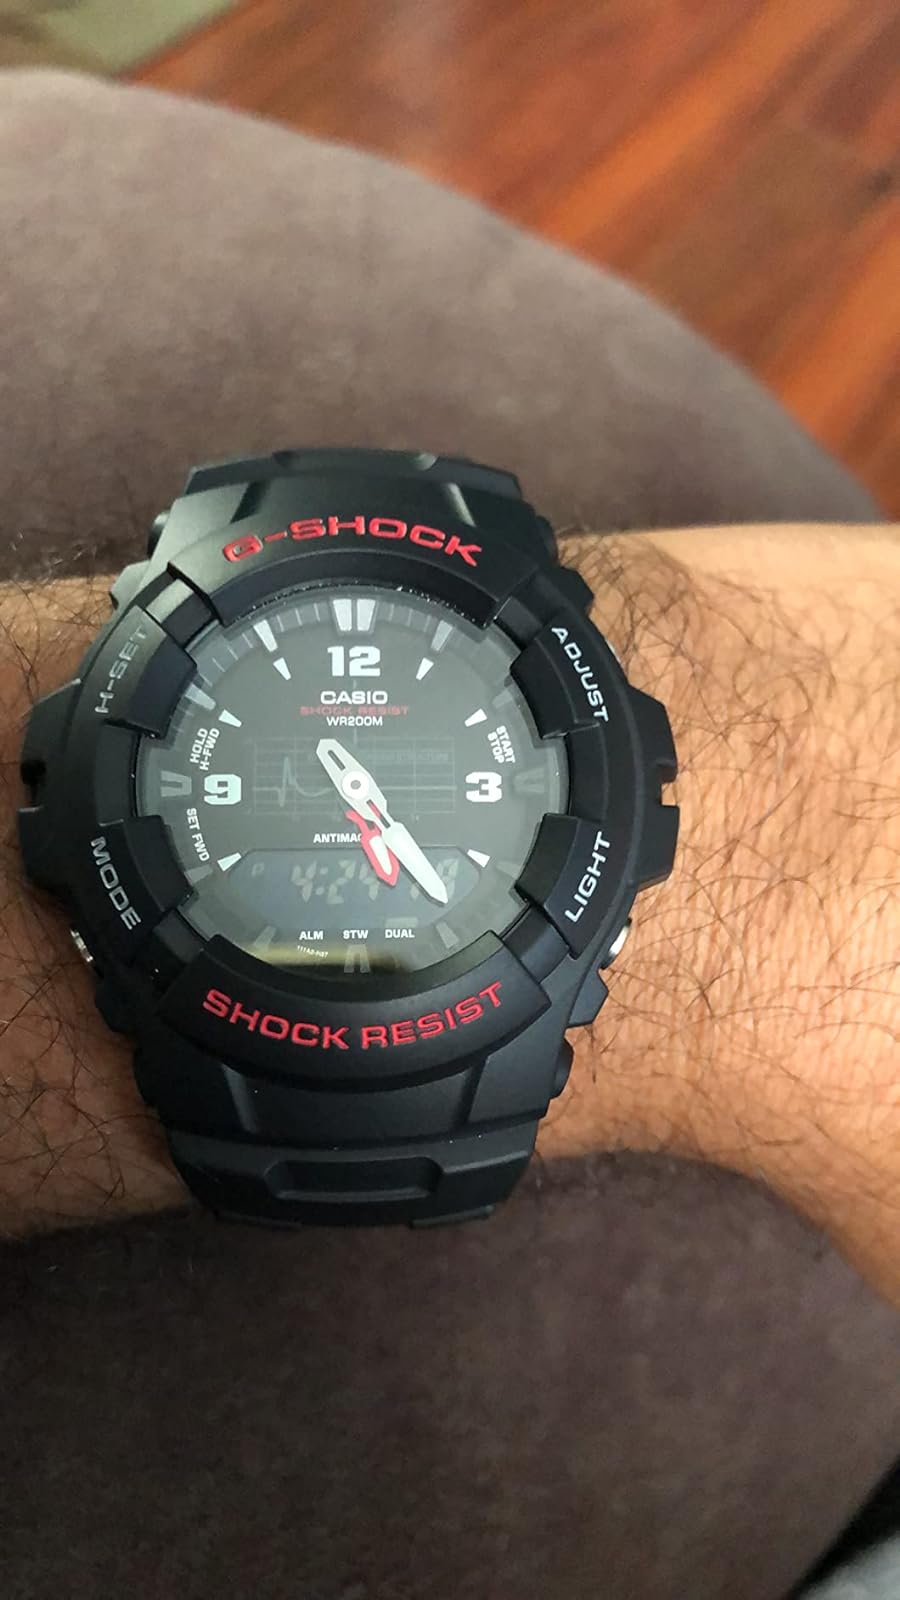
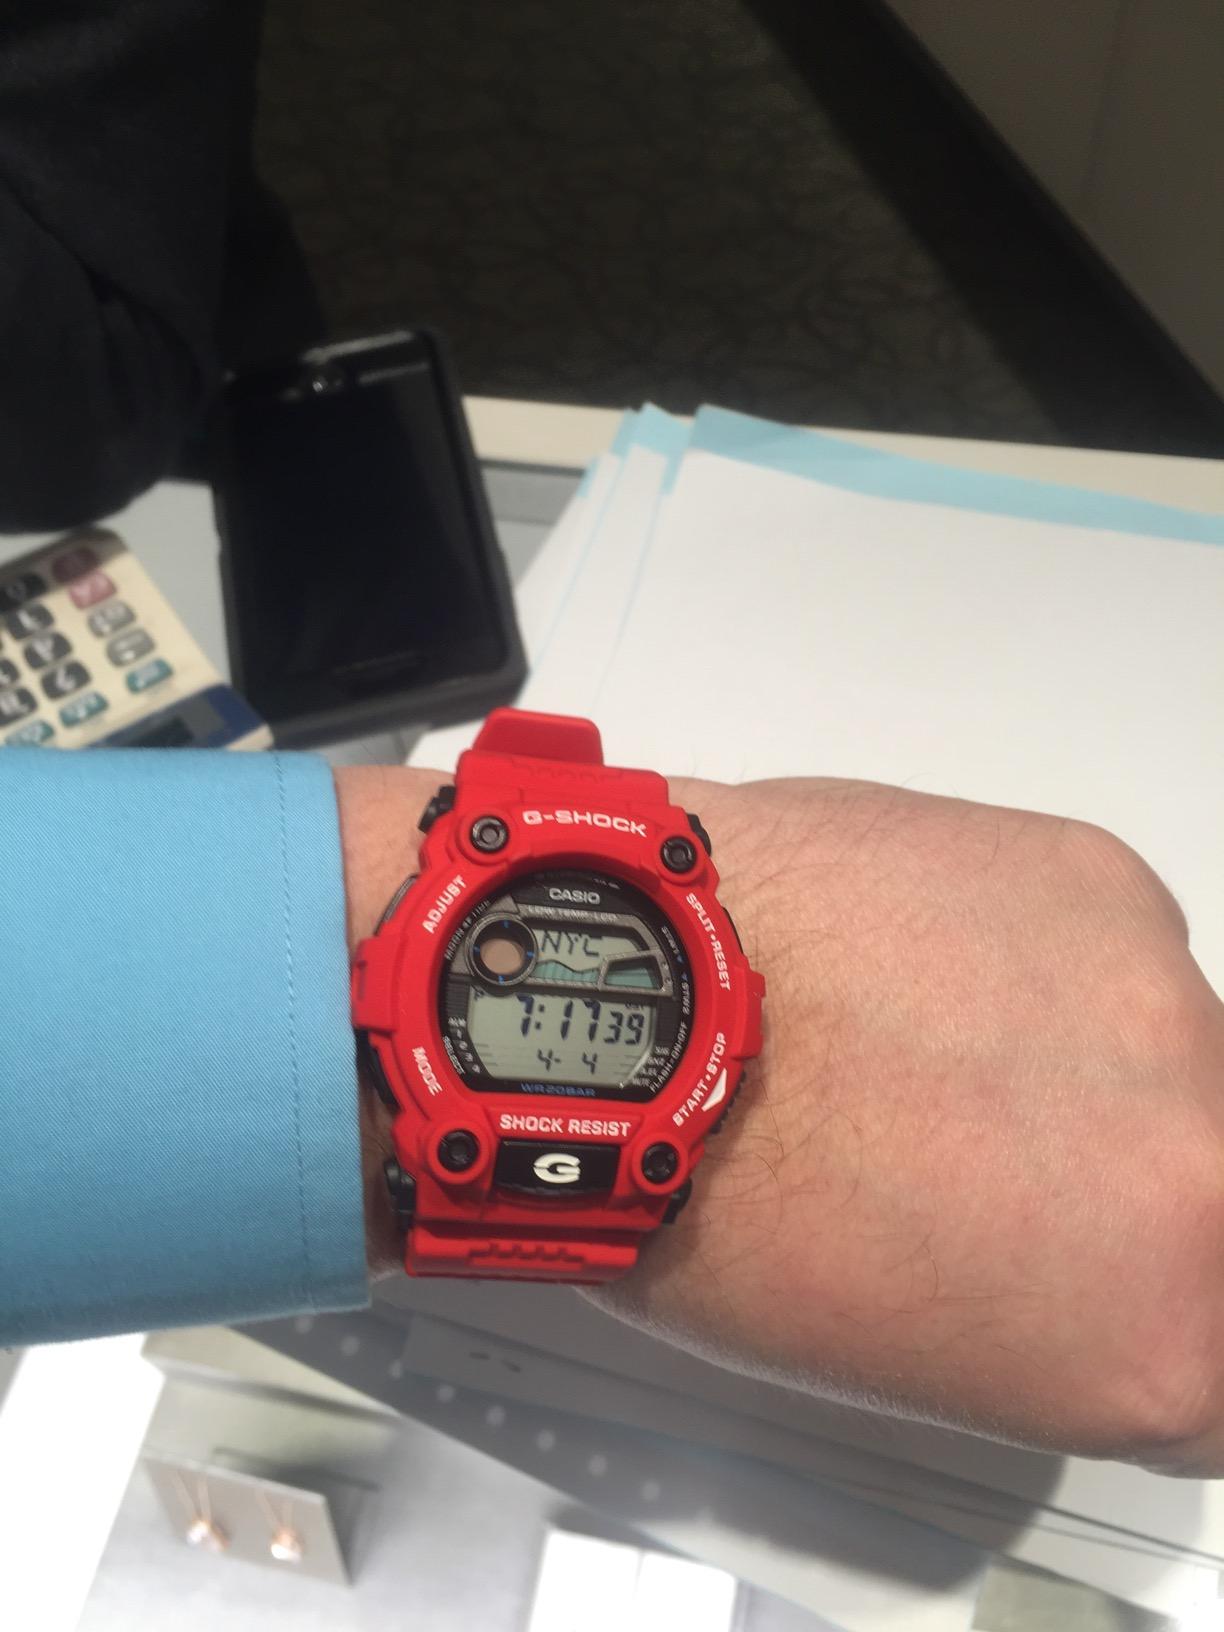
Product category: accessories_watch
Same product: no